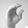
ASL letter: C